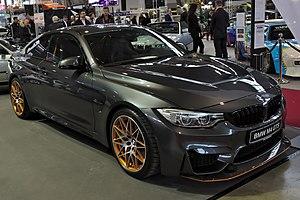
La BMW M4 est un coupé du constructeur automobile allemand BMW M du groupe BMW, commercialisée depuis 2014. Basée sur la BMW Série 4, elle s'inscrit dans la lignée et dans la philosophie des BMW M3, avec pour vocation de remplacer la BMW série 3 coupé.